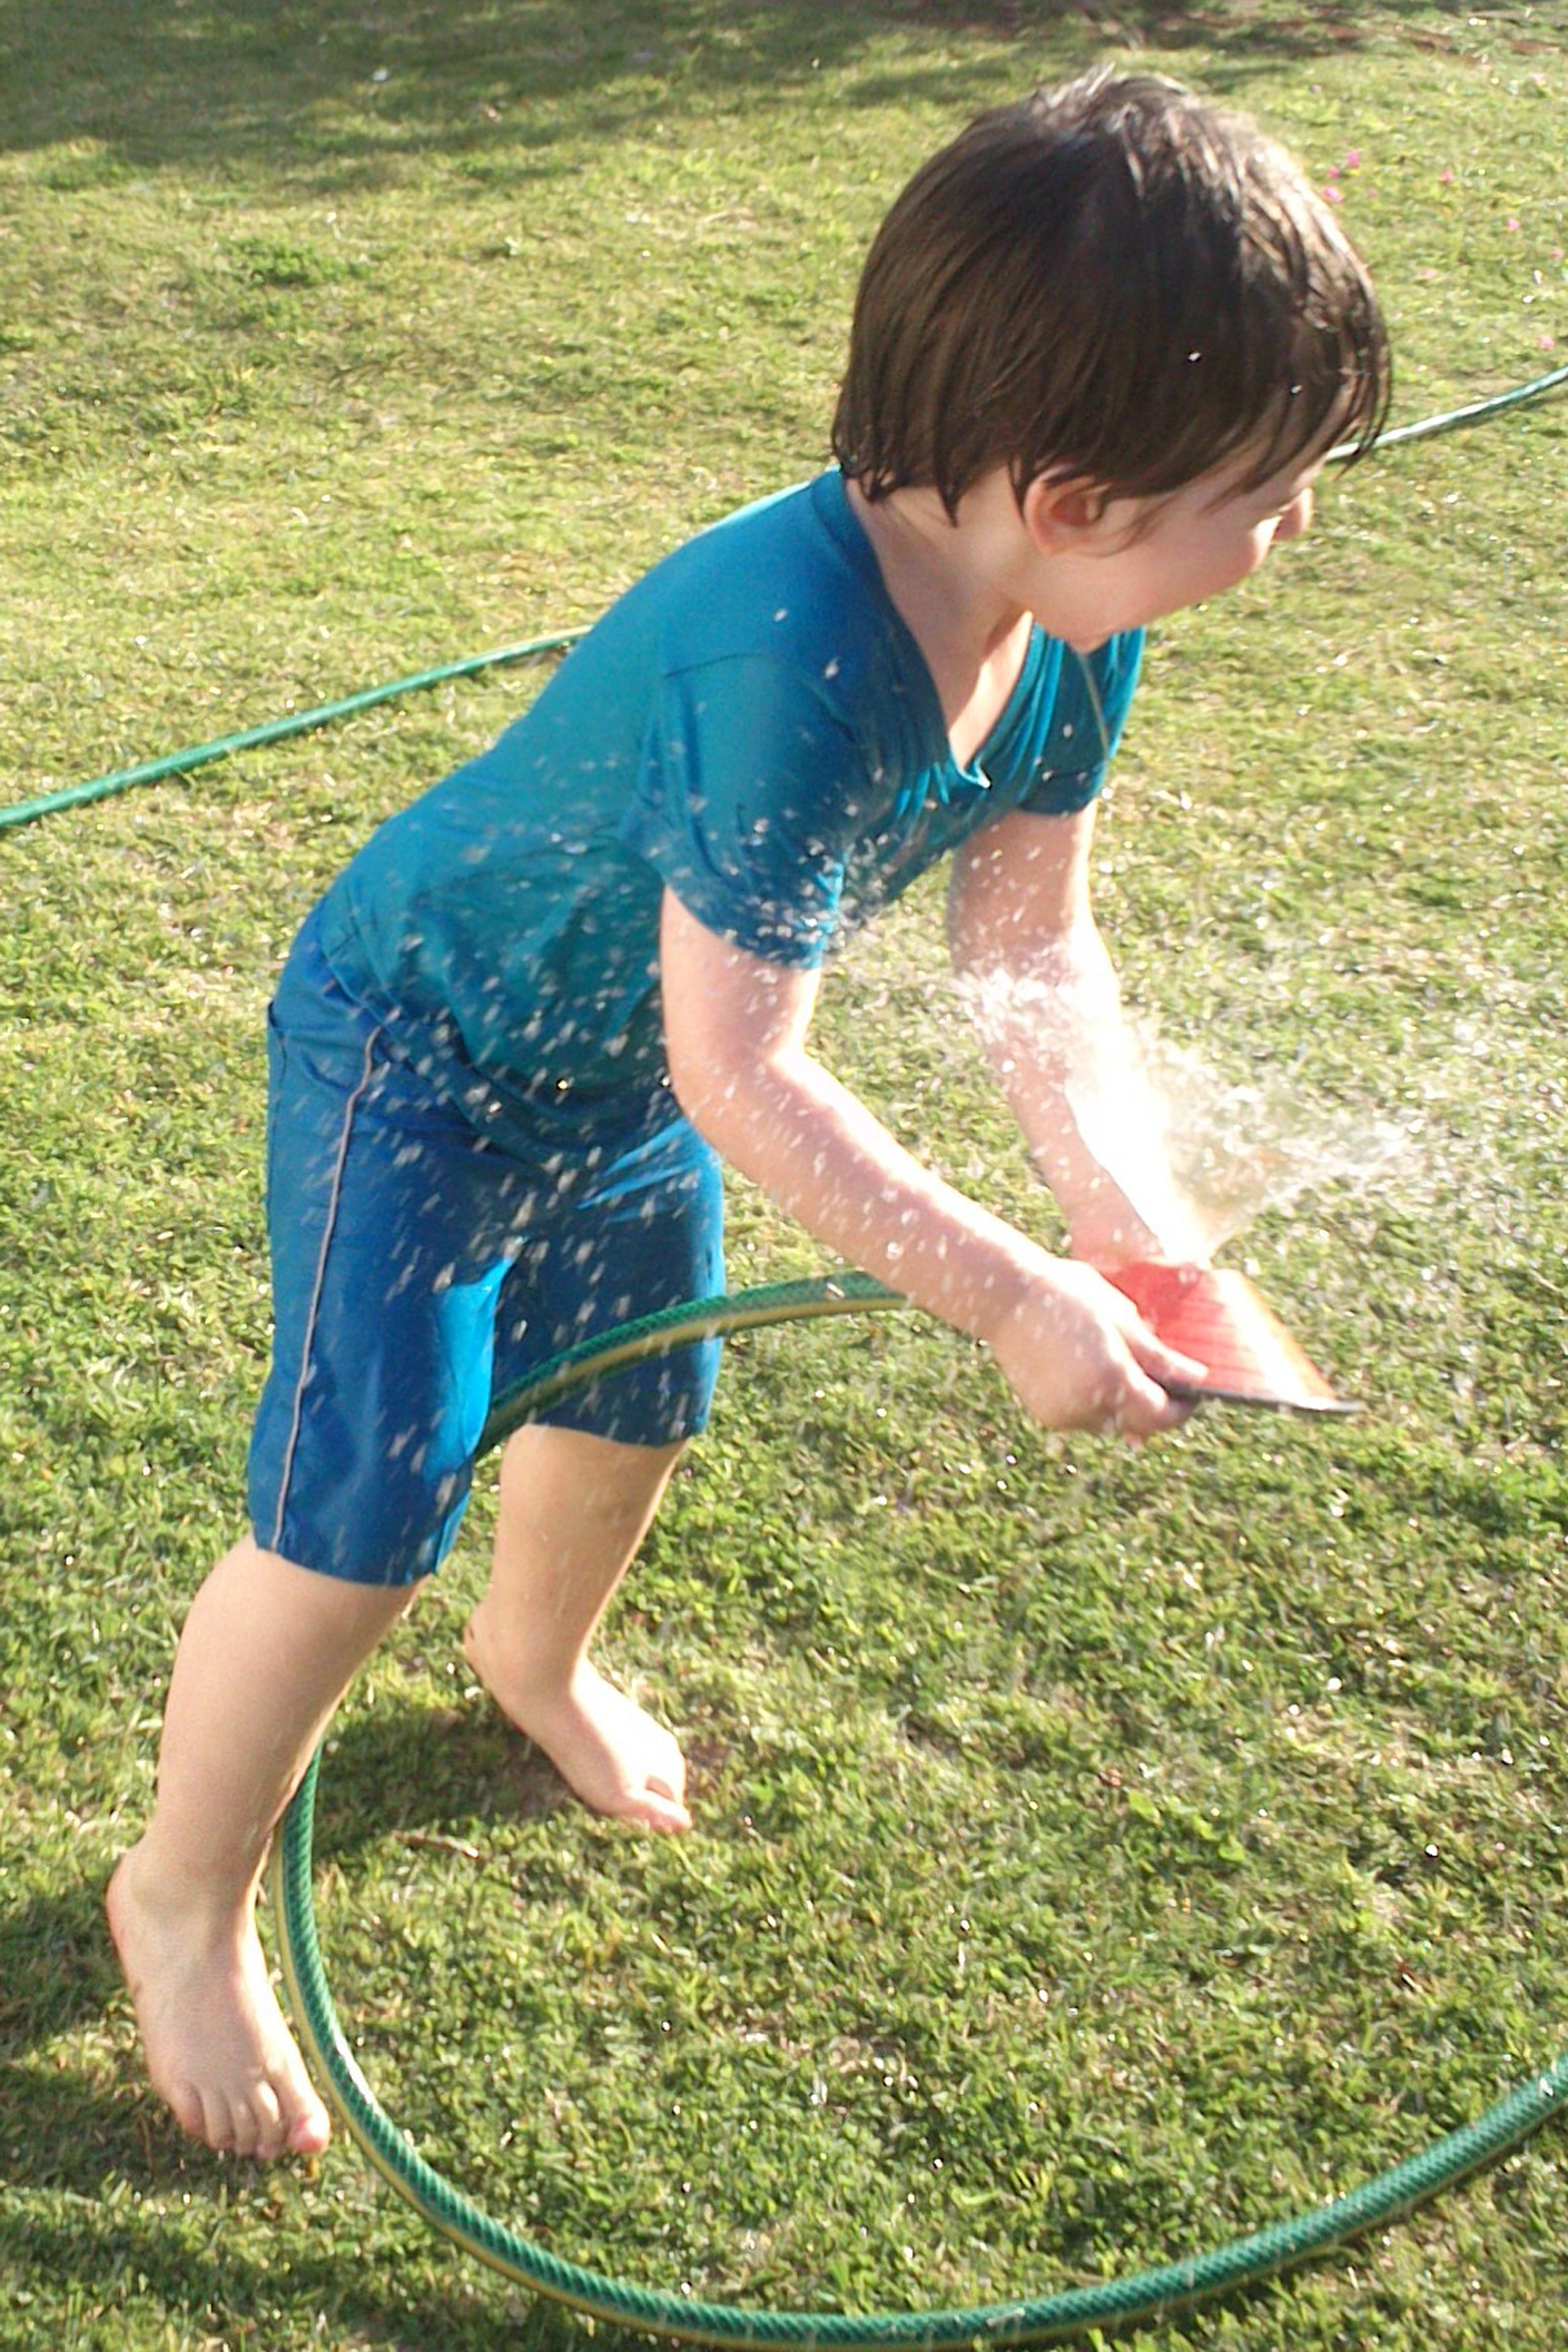
water, grass, lawn, play, flower, boy, wet, green, child, playing, toy, fun, dress, playground, toddler, human positions